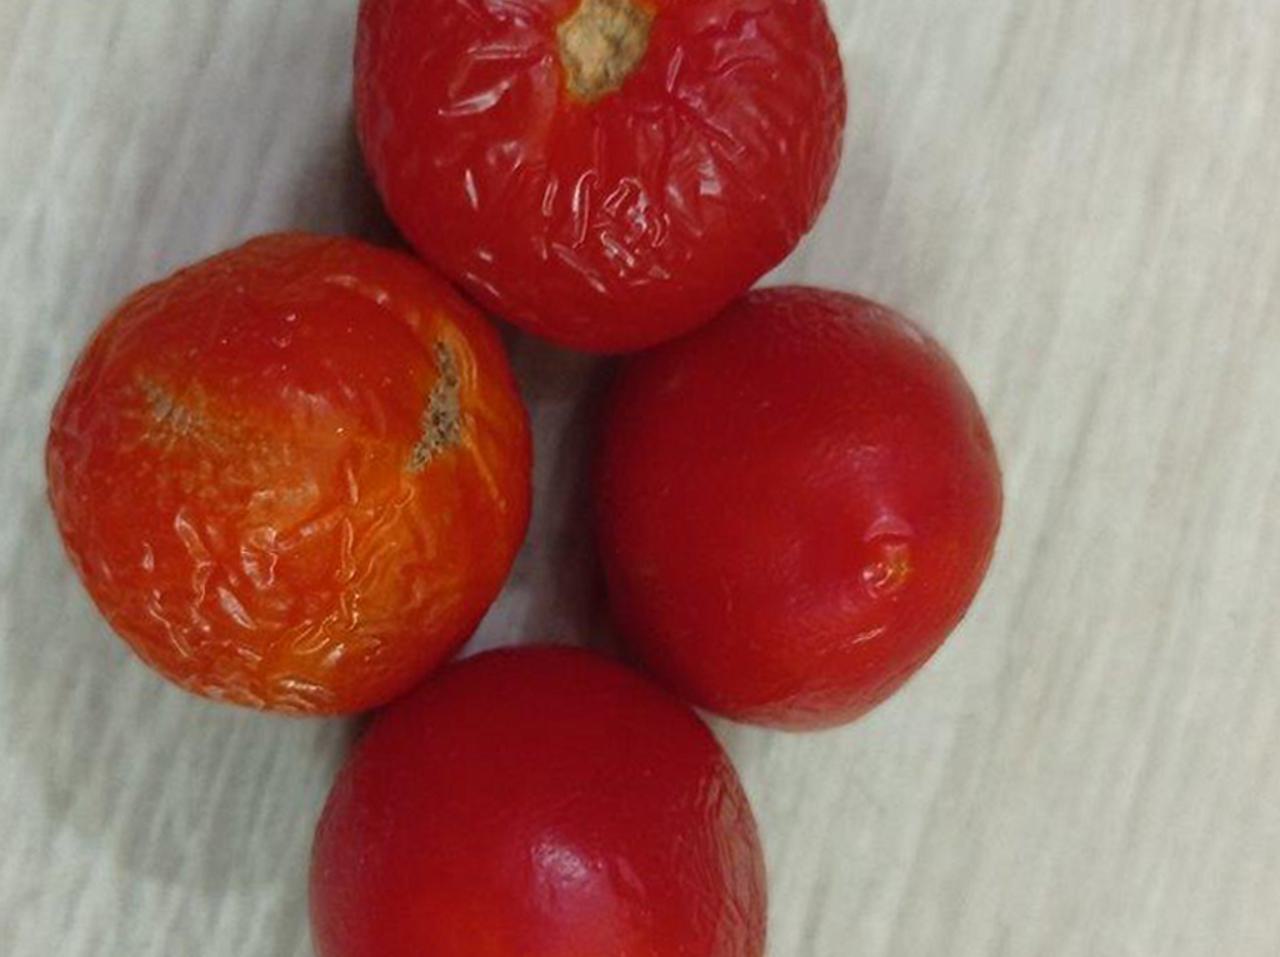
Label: Rotten